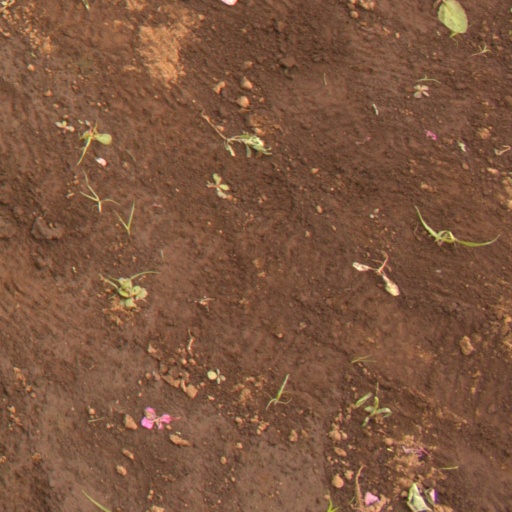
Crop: soybean